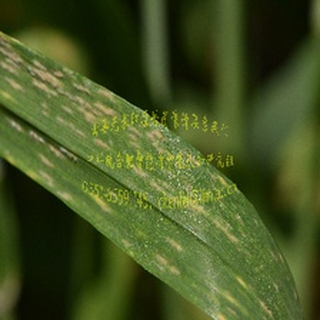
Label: wheat_mildew